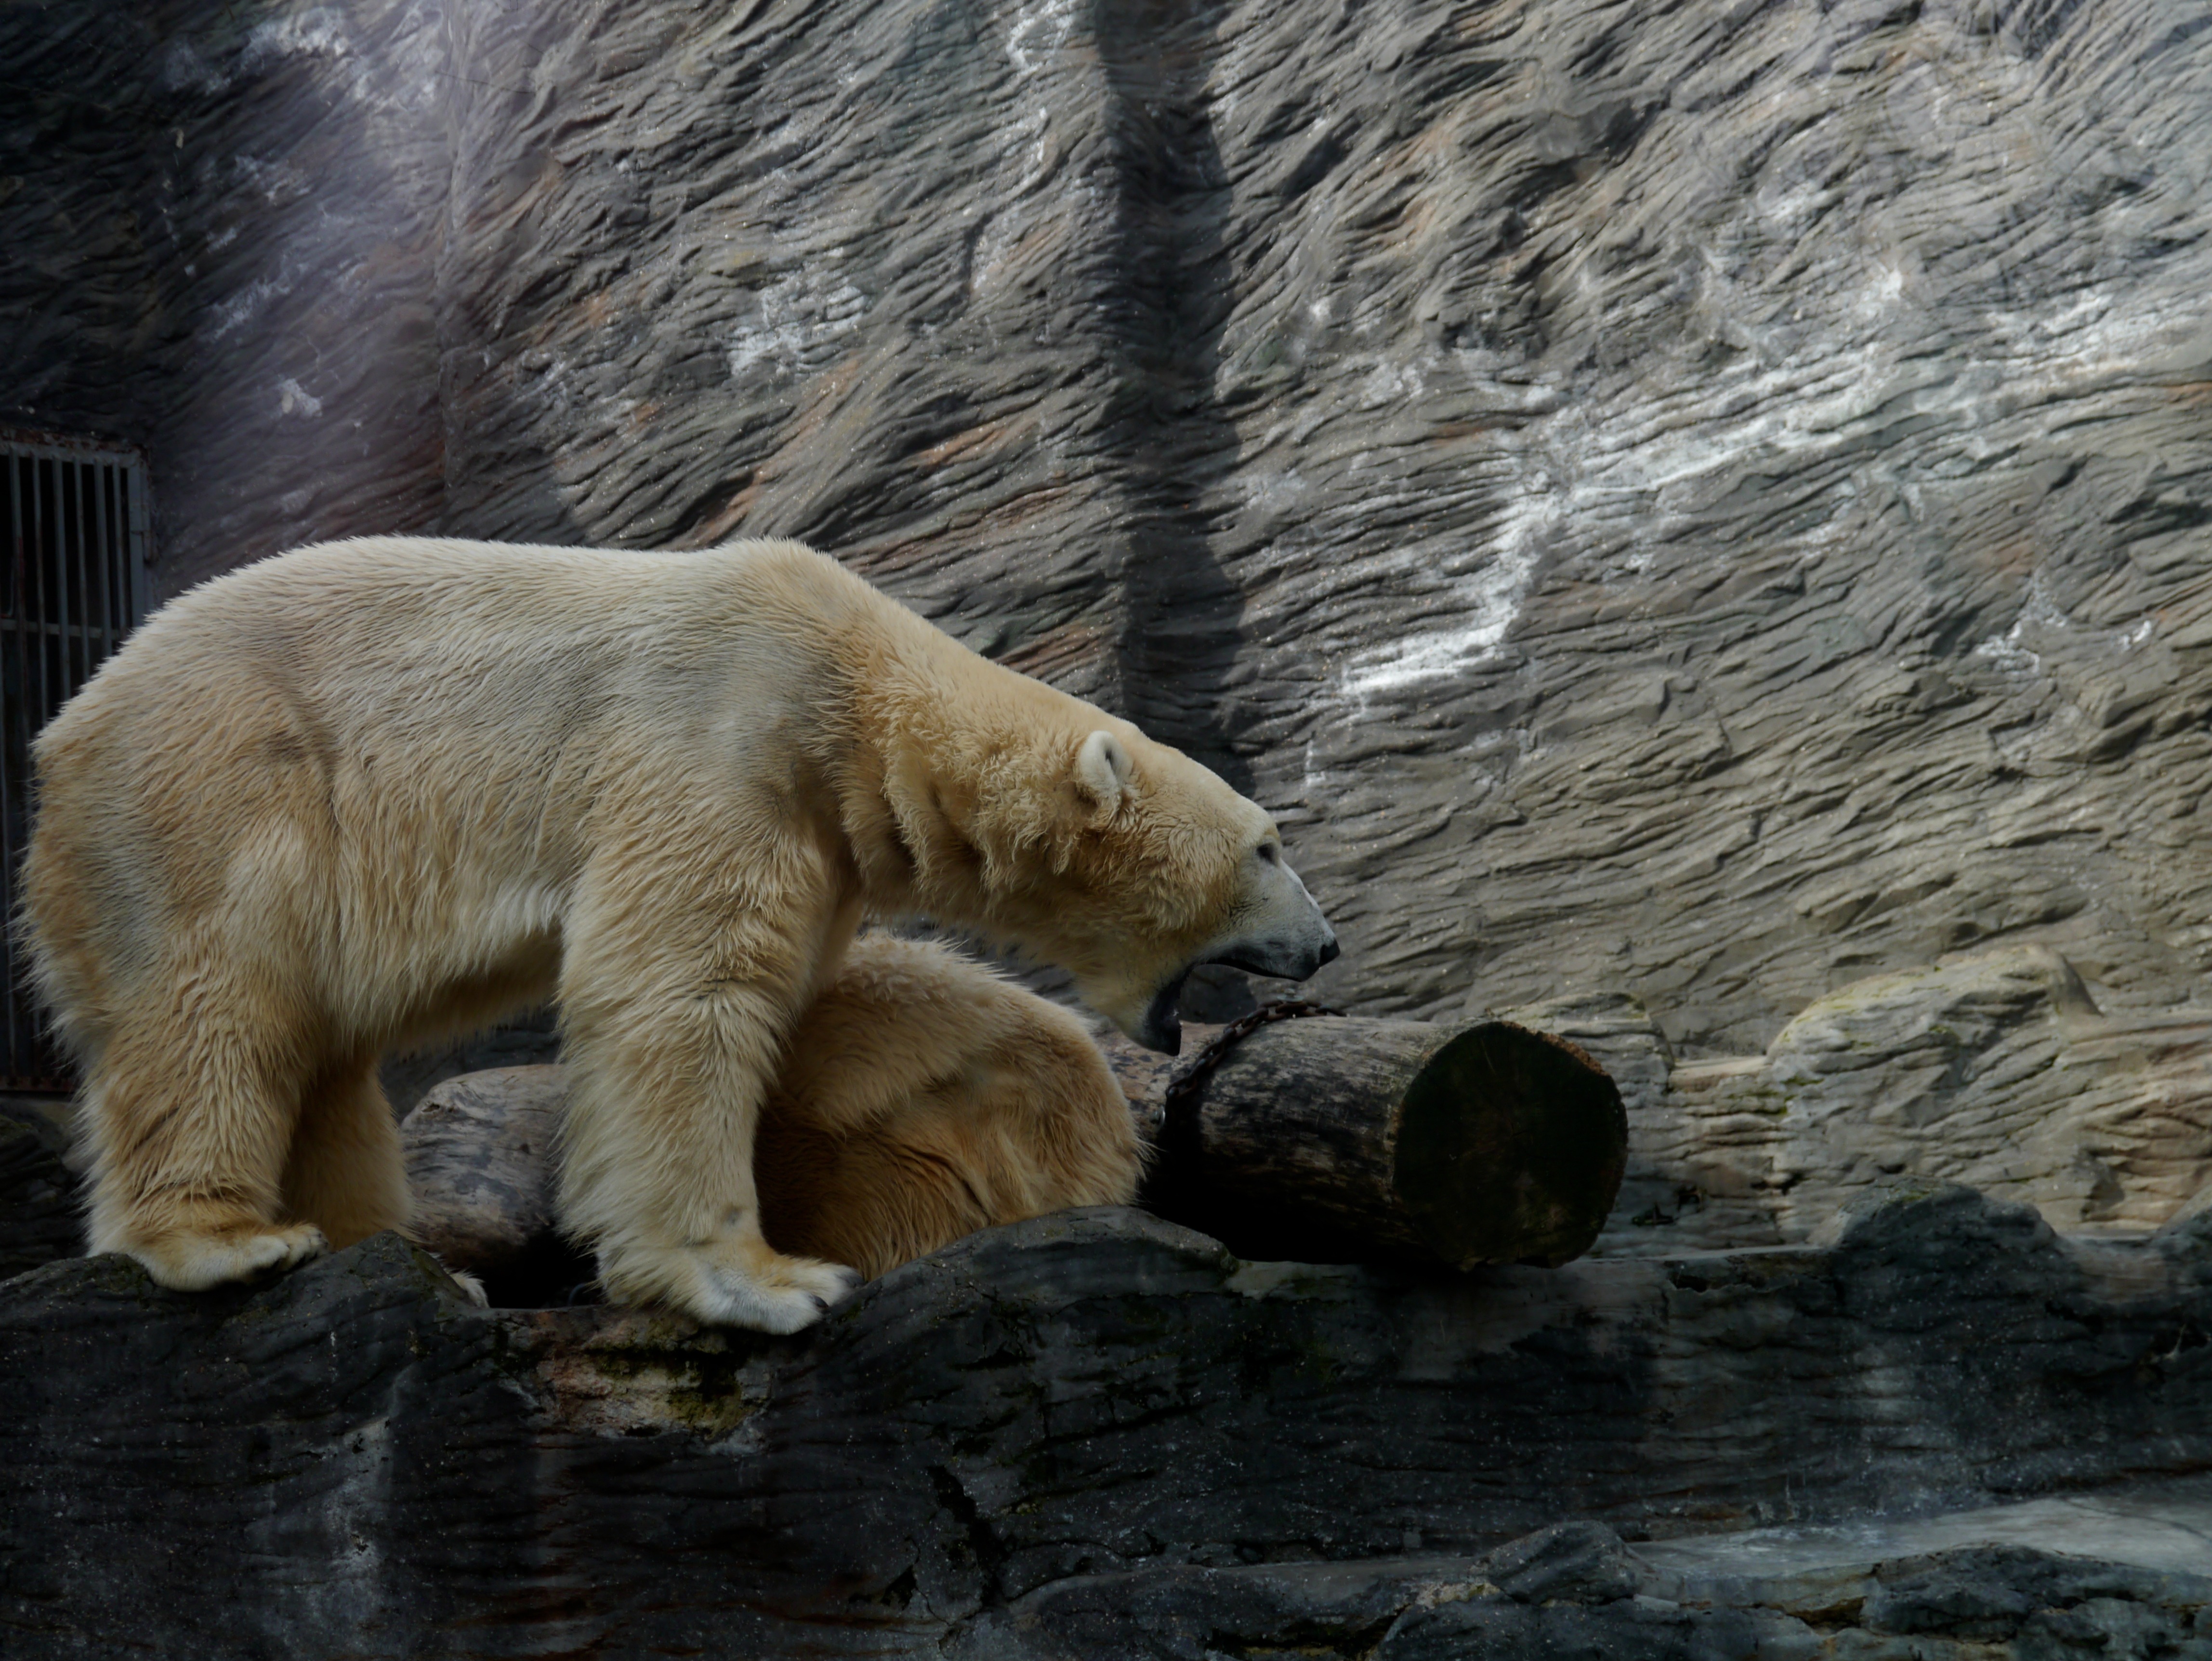
white, animal, bear, wildlife, zoo, mammal, fauna, polar bear, roar, vertebrate, area, outdoor recreation